How Long Will You Live?

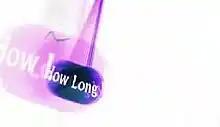

How Long Will You Live? is a television series broadcast on RTÉ One. Presented by Mark Hamilton, each week Hamilton examines a different individual with an unhealthy lifestyle, estimates their lifespan and attempts to increase that lifespan by implementing his own techniques into a plan to improve that person's lifestyle. A fourth series began airing on 7 January 2009. The series is sponsored by Flora.